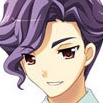
Portrait style: Anime Portrait